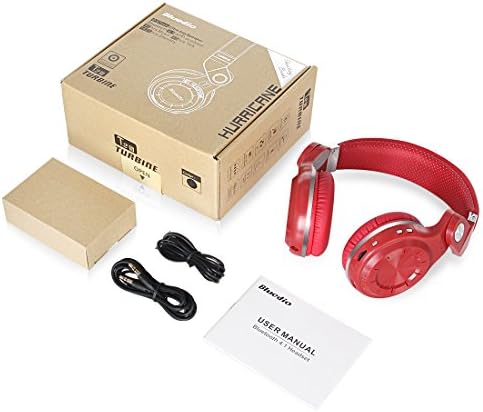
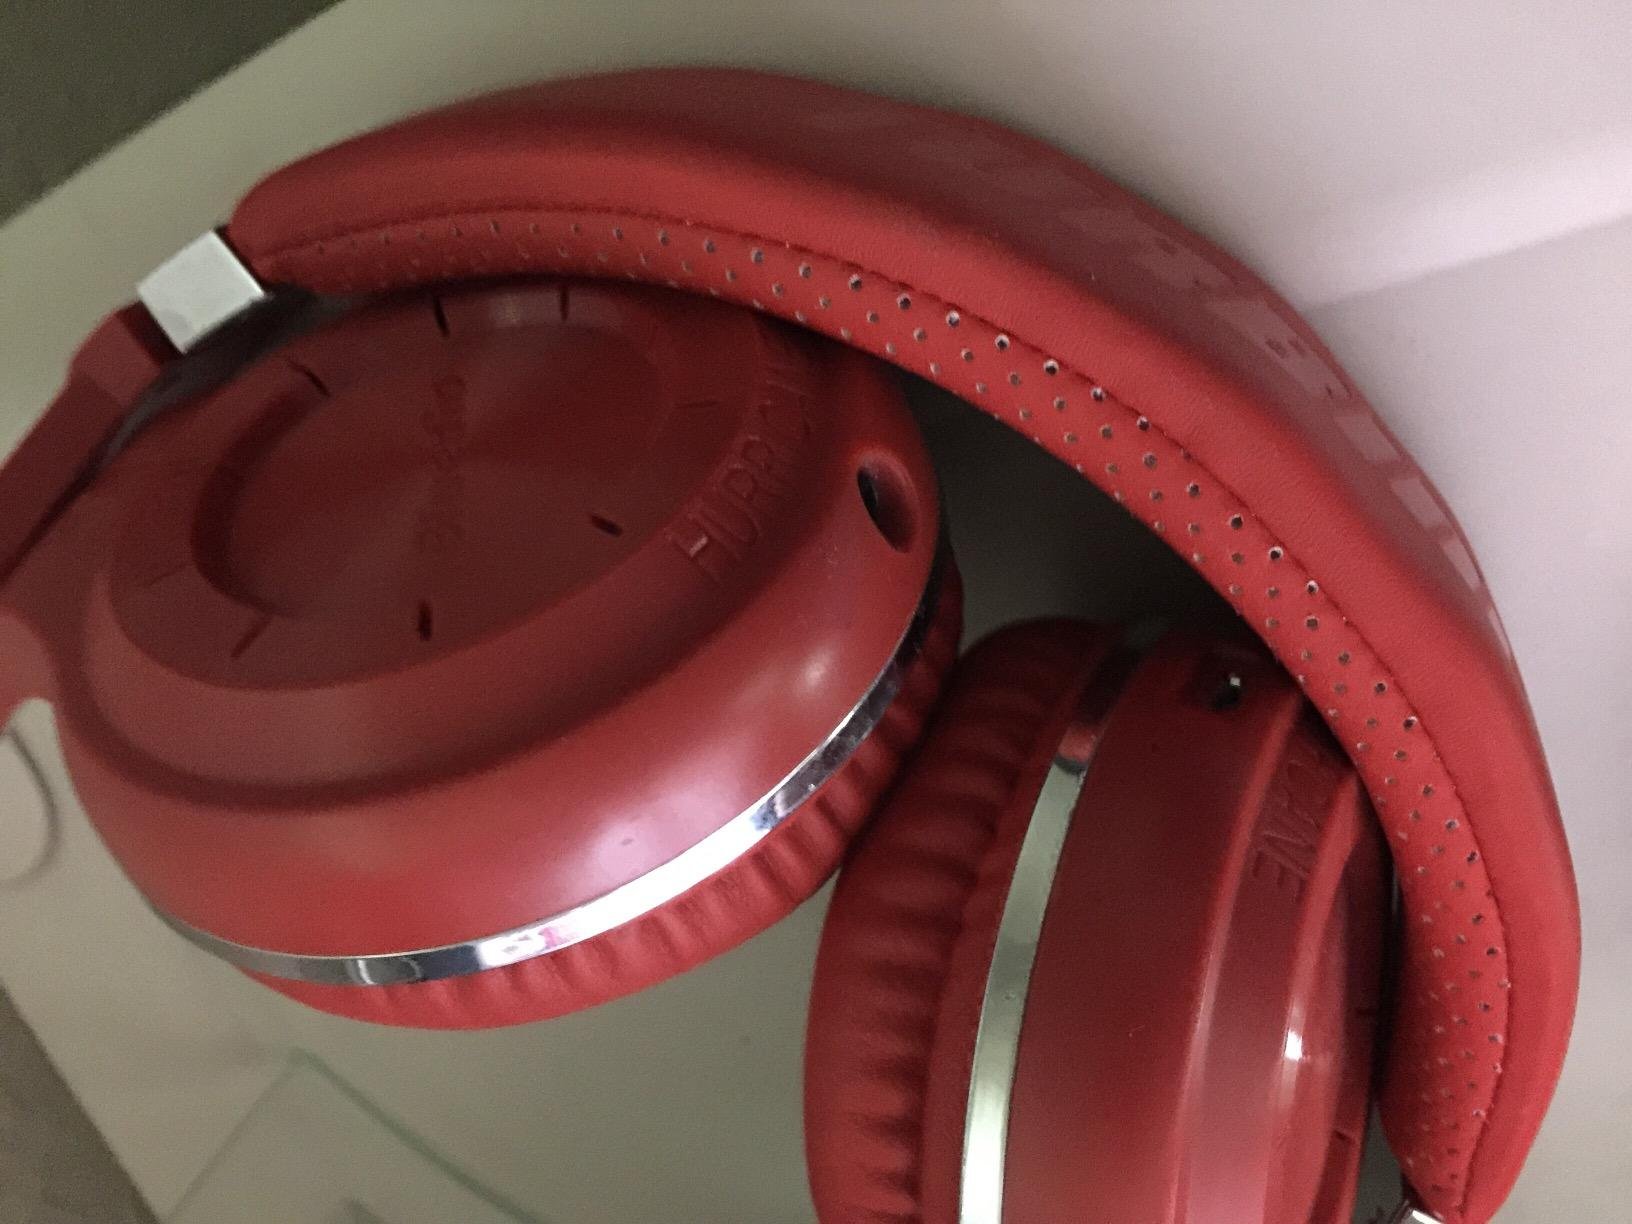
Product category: headphones
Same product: yes